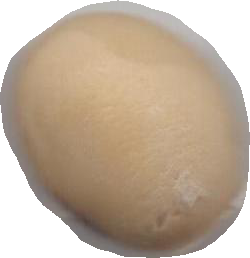
Variety: Anjasmoro